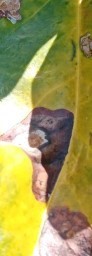
Label: Miner